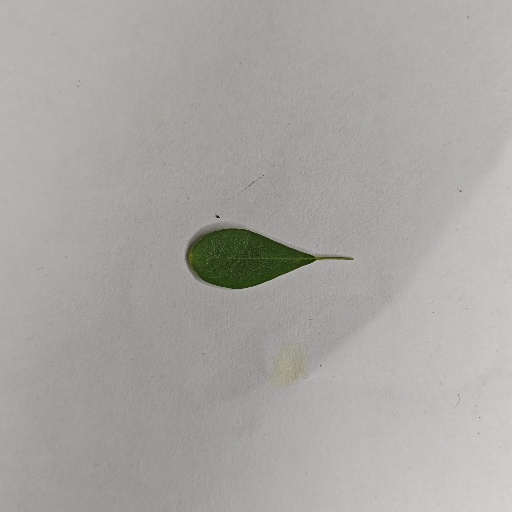
Species: Sojina
Leaf condition: Healthy Leaf